Health care system in Japan

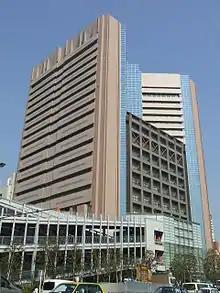
National Cancer Center Hospital in the Tsukiji district of Tokyo

The modern Japanese health care system started to develop just after the Meiji Restoration with the introduction of Western medicine. Statutory insurance, however, was not established until 1927 when the first employee health insurance plan was created.